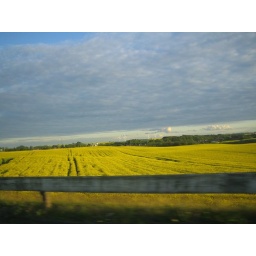
Tenuous Link: flowers by the road